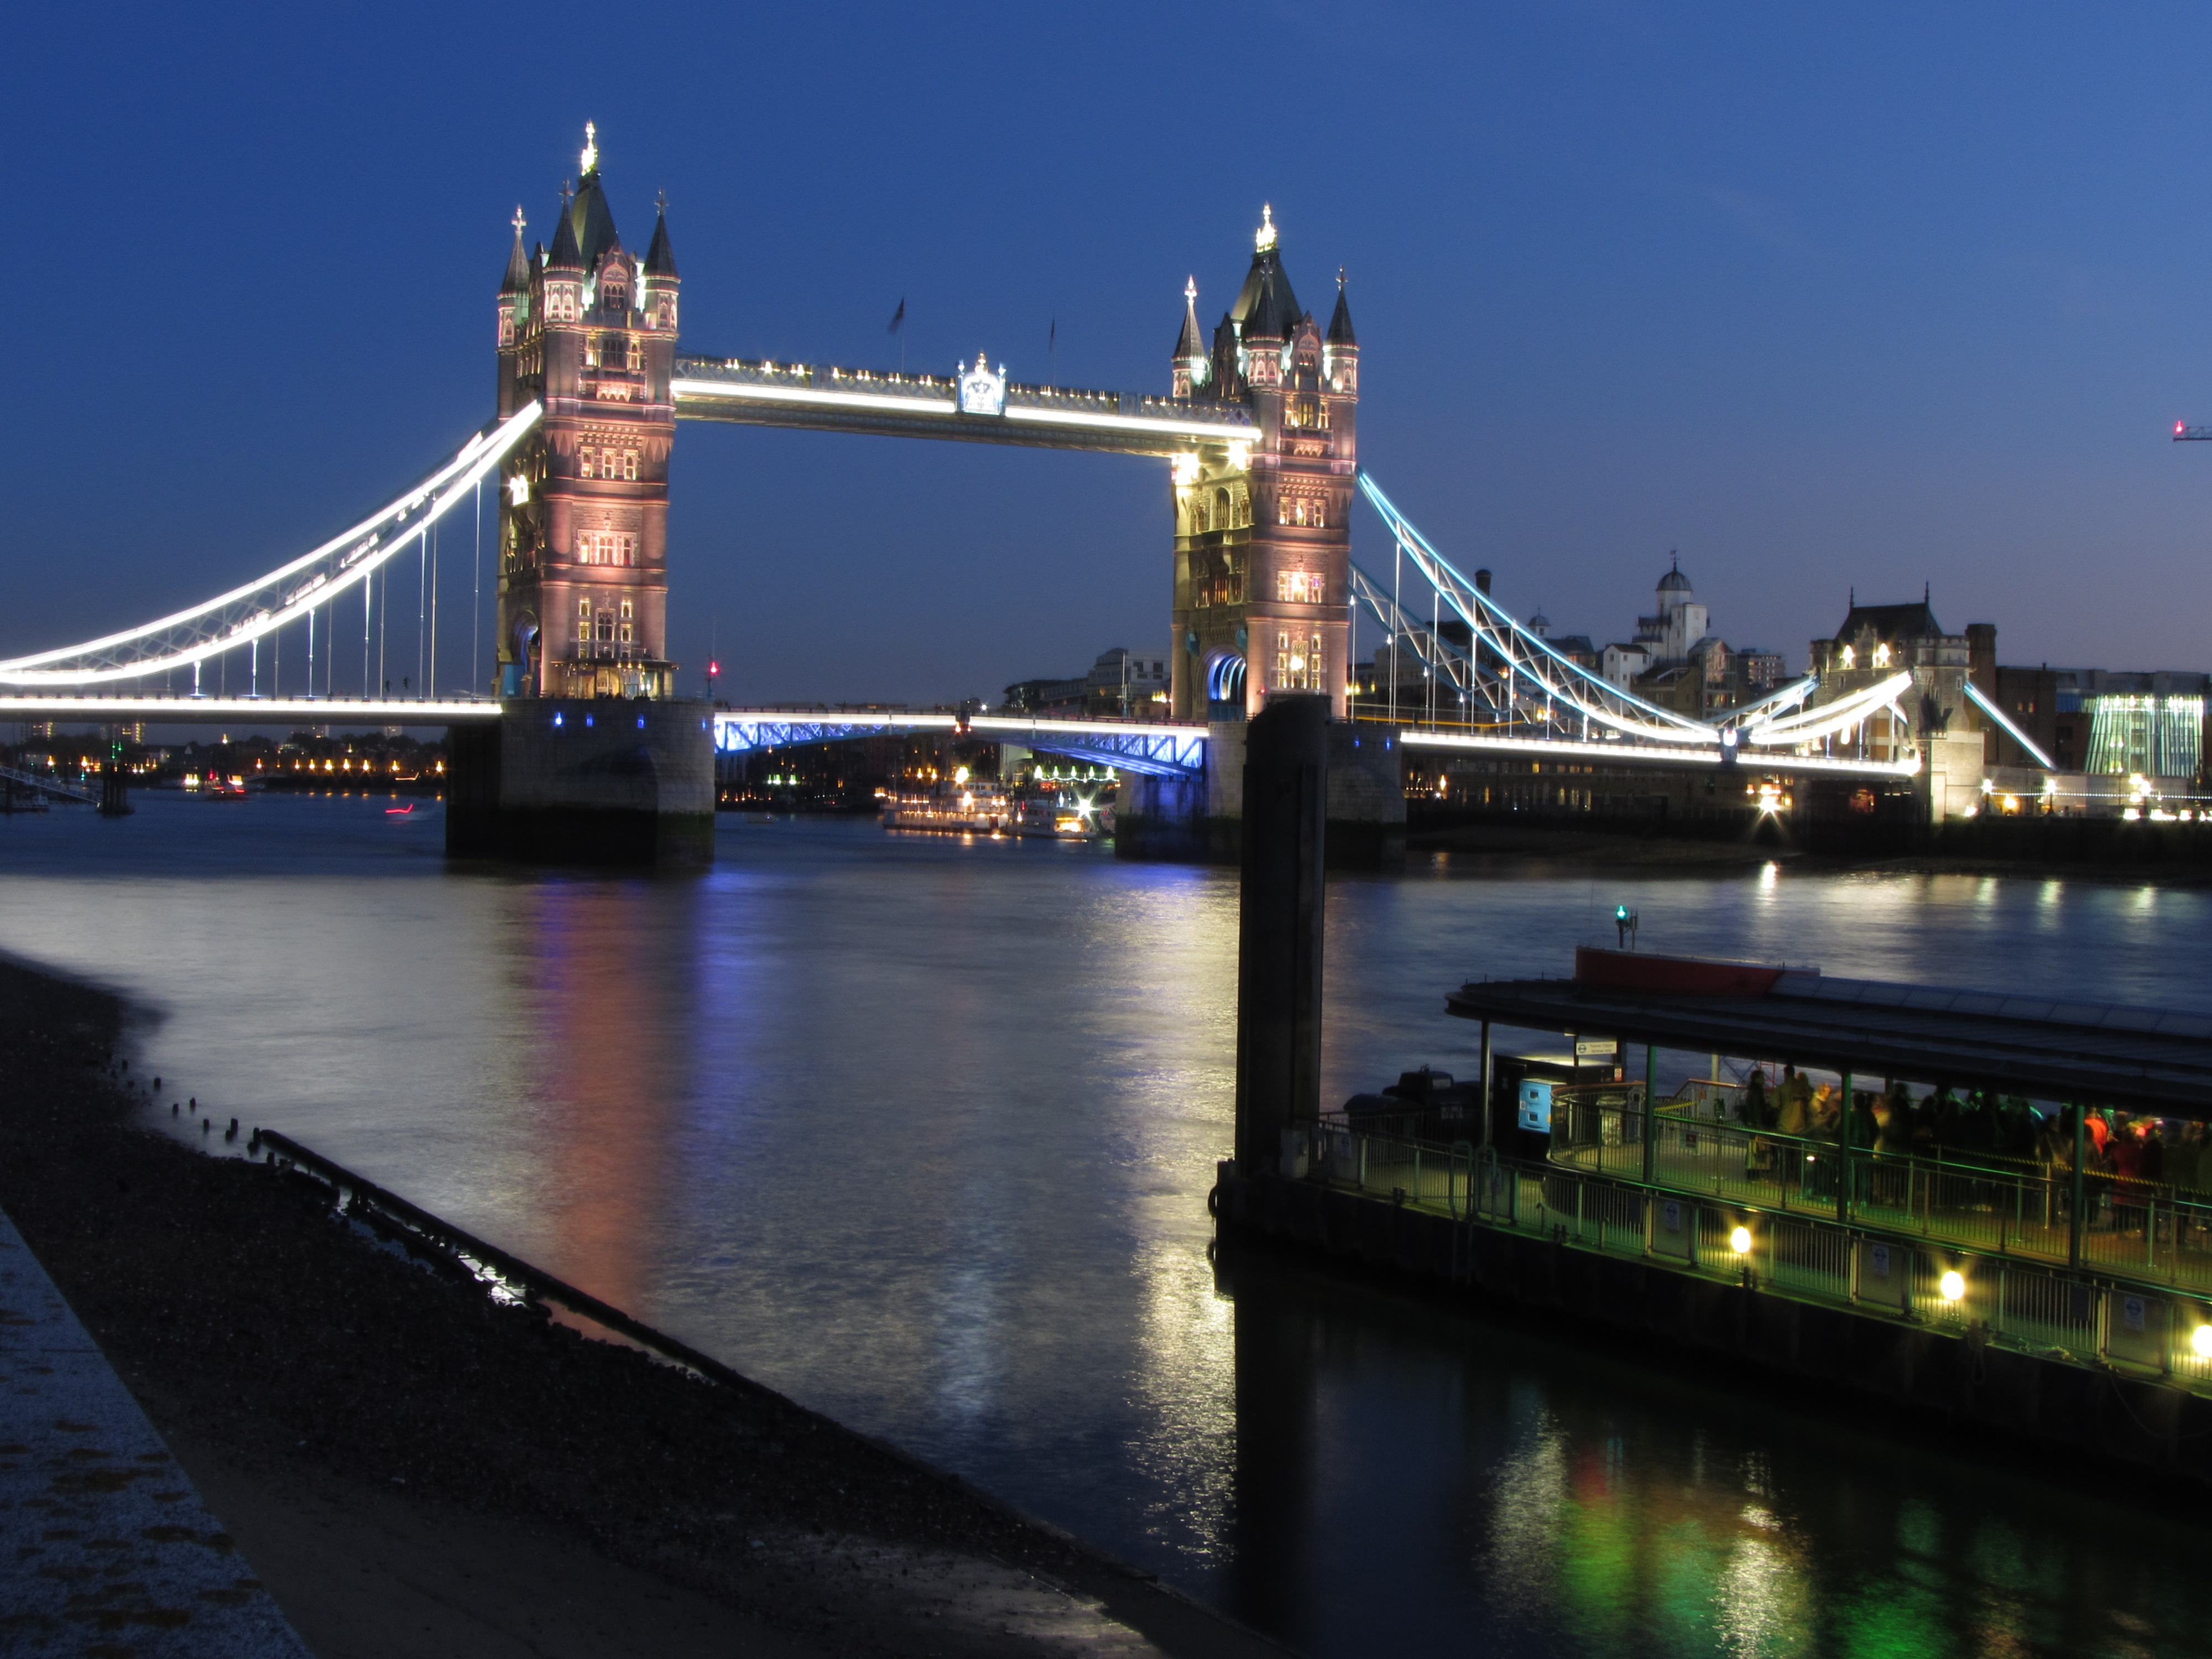
sea, water, light, bridge, night, city, river, cityscape, dusk, evening, reflection, vehicle, landmark, harbor, tower bridge, waterway, england, london, lights, colors, boats, reflections, thames, great britain, united kingdom, nonbuilding structure